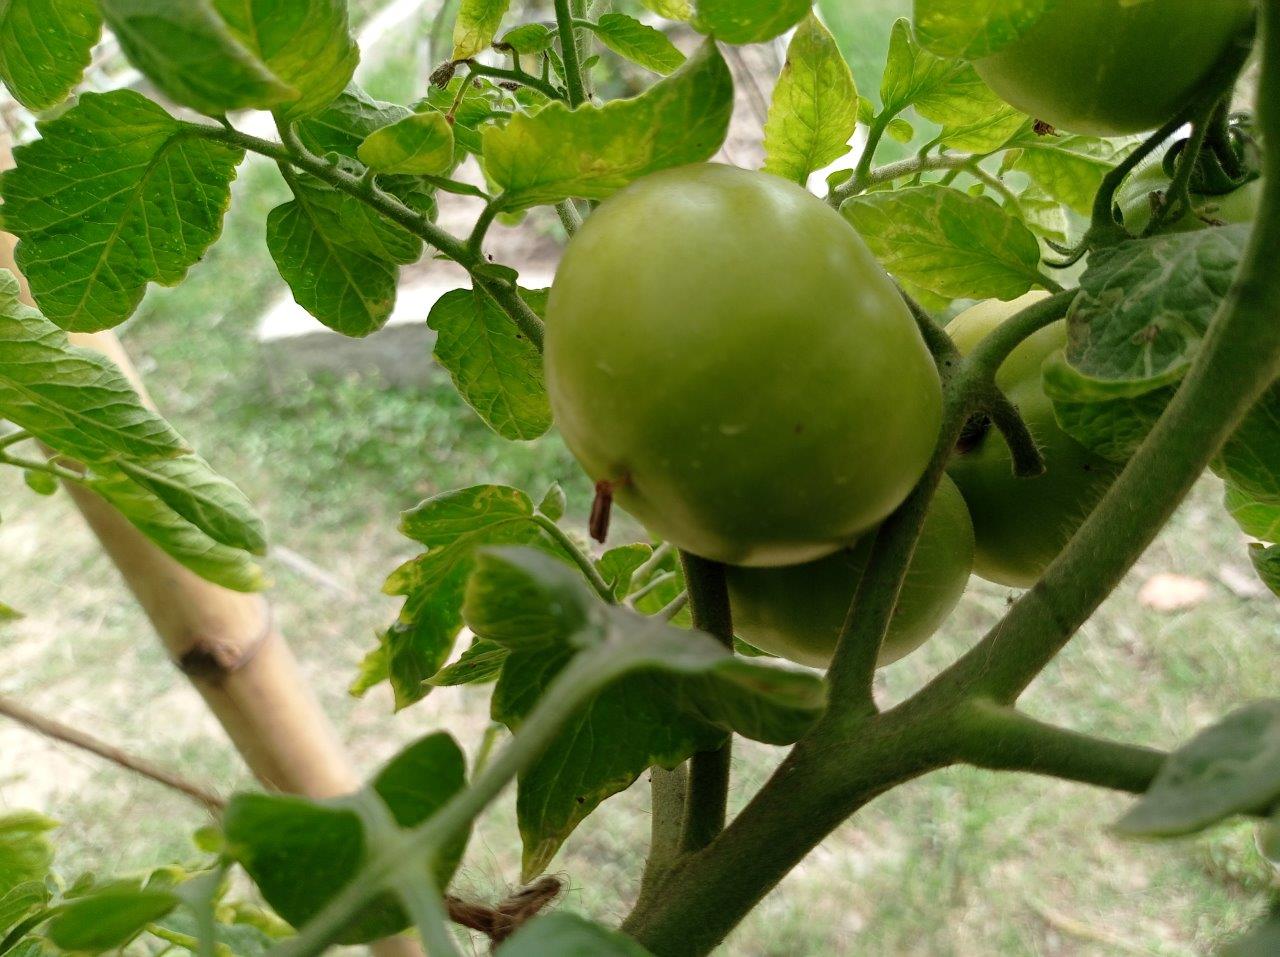
Maturity: Immature